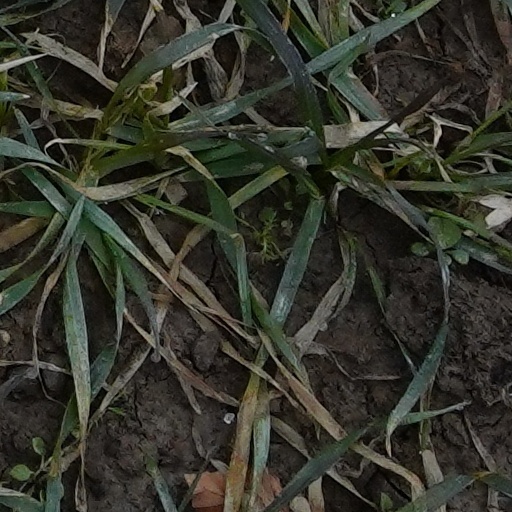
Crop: wheat